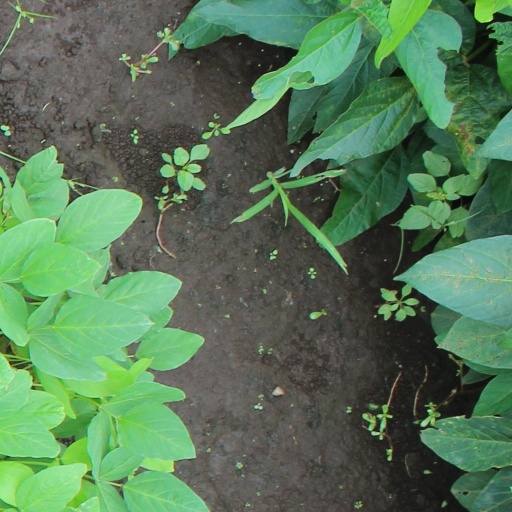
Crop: soybean